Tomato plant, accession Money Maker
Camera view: tilt-top (135 deg); turntable rotation: 90 degrees
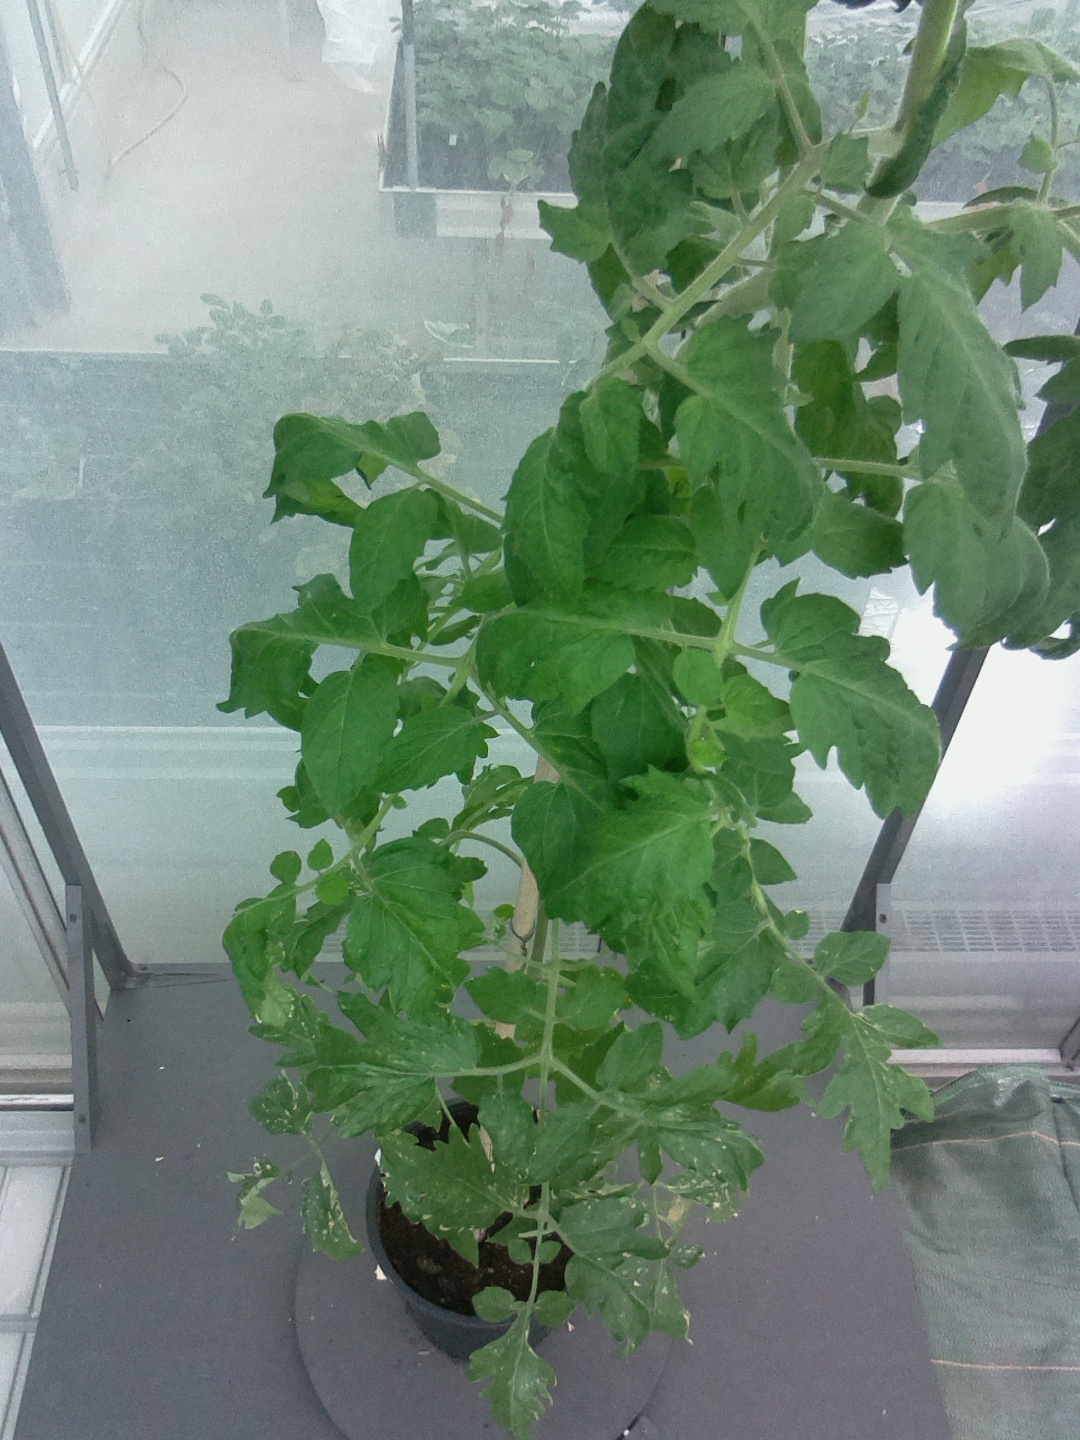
BBCH growth stage 65: Full flowering, 50%-60% of flowers open, first petals falling